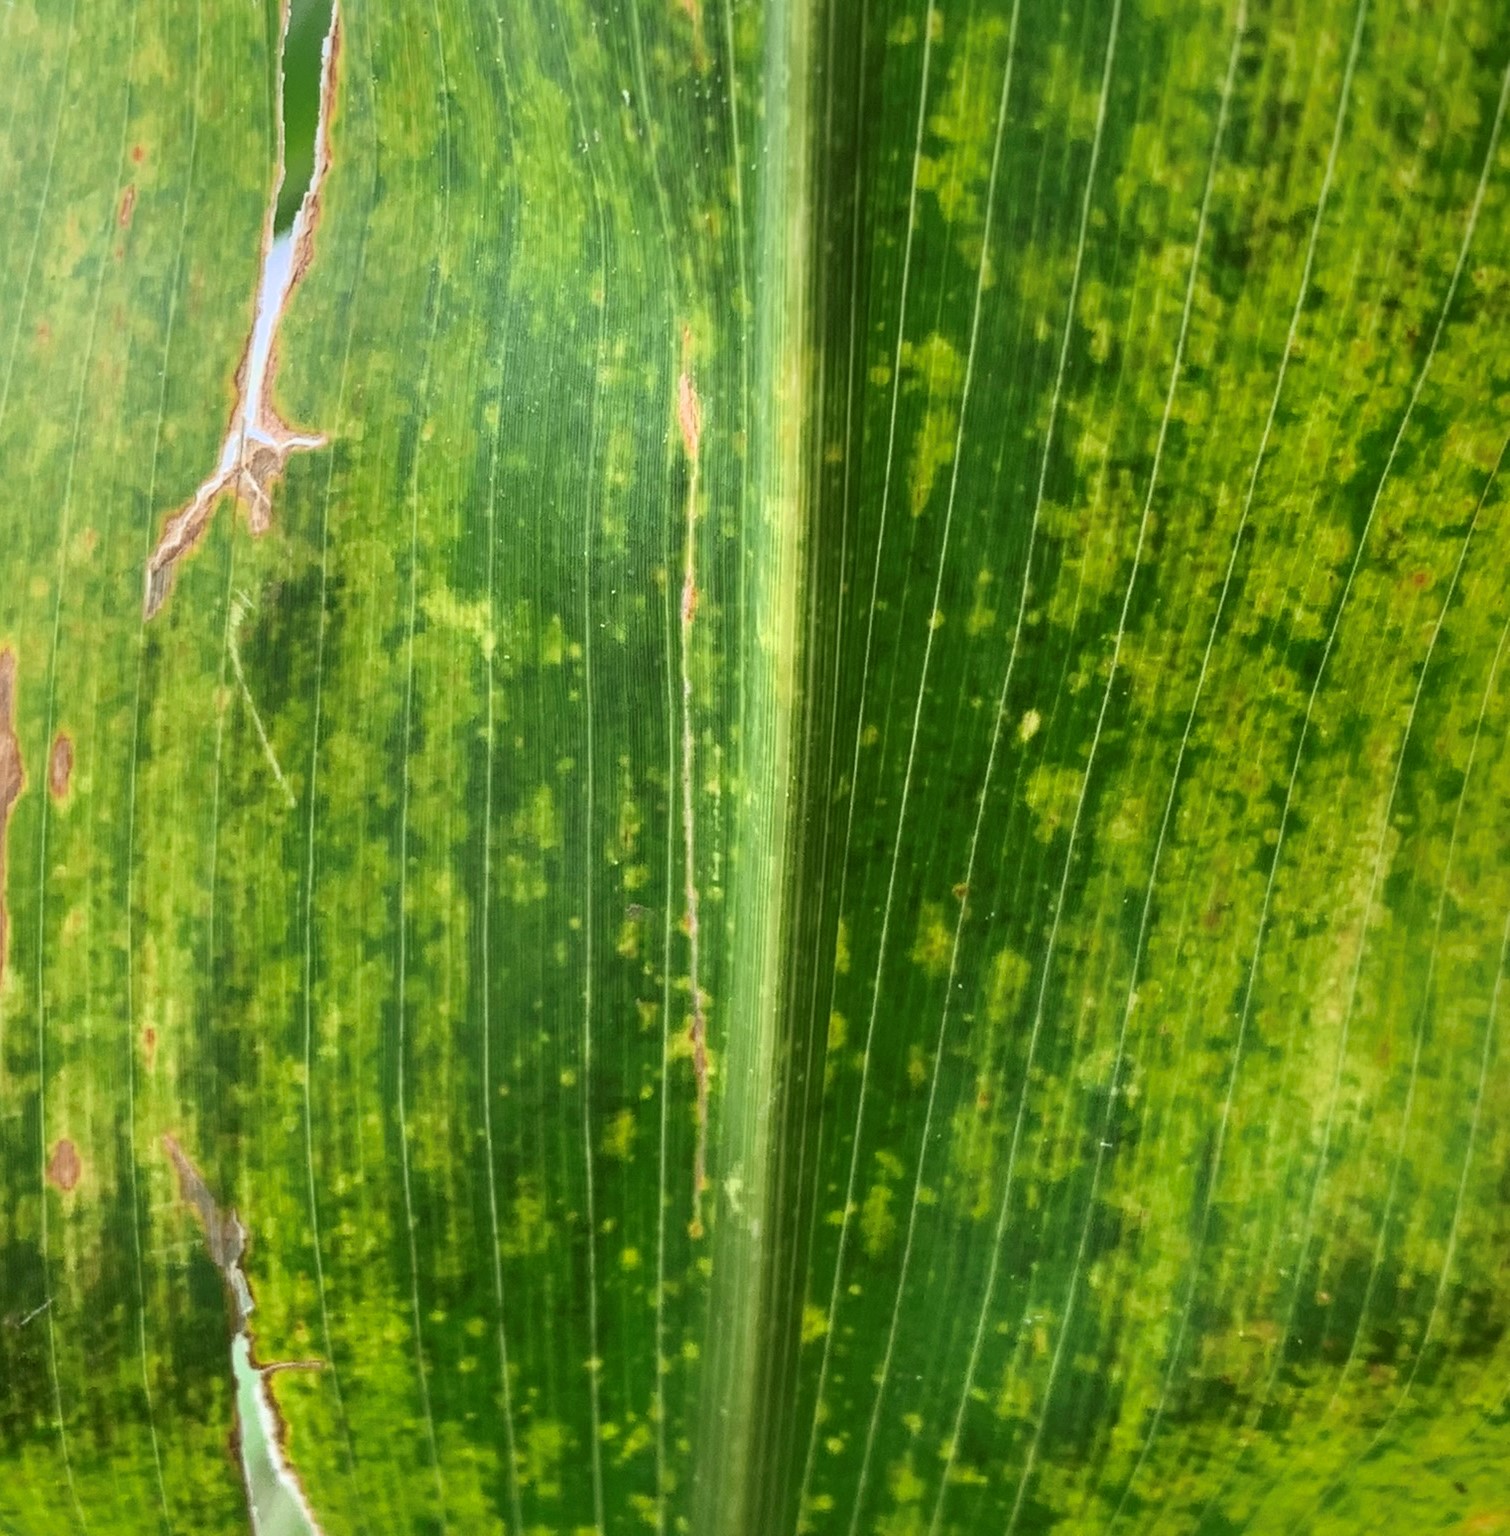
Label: MLN